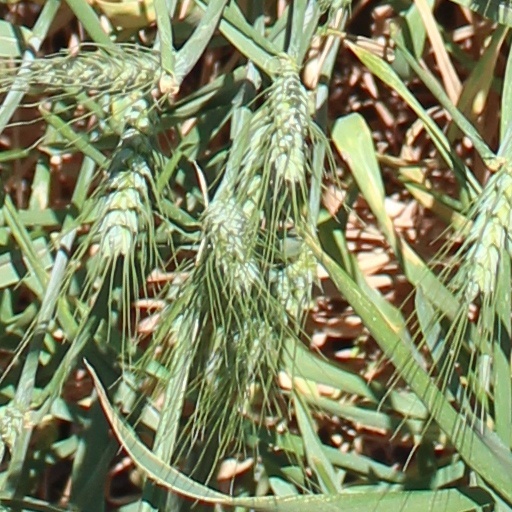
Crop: wheat